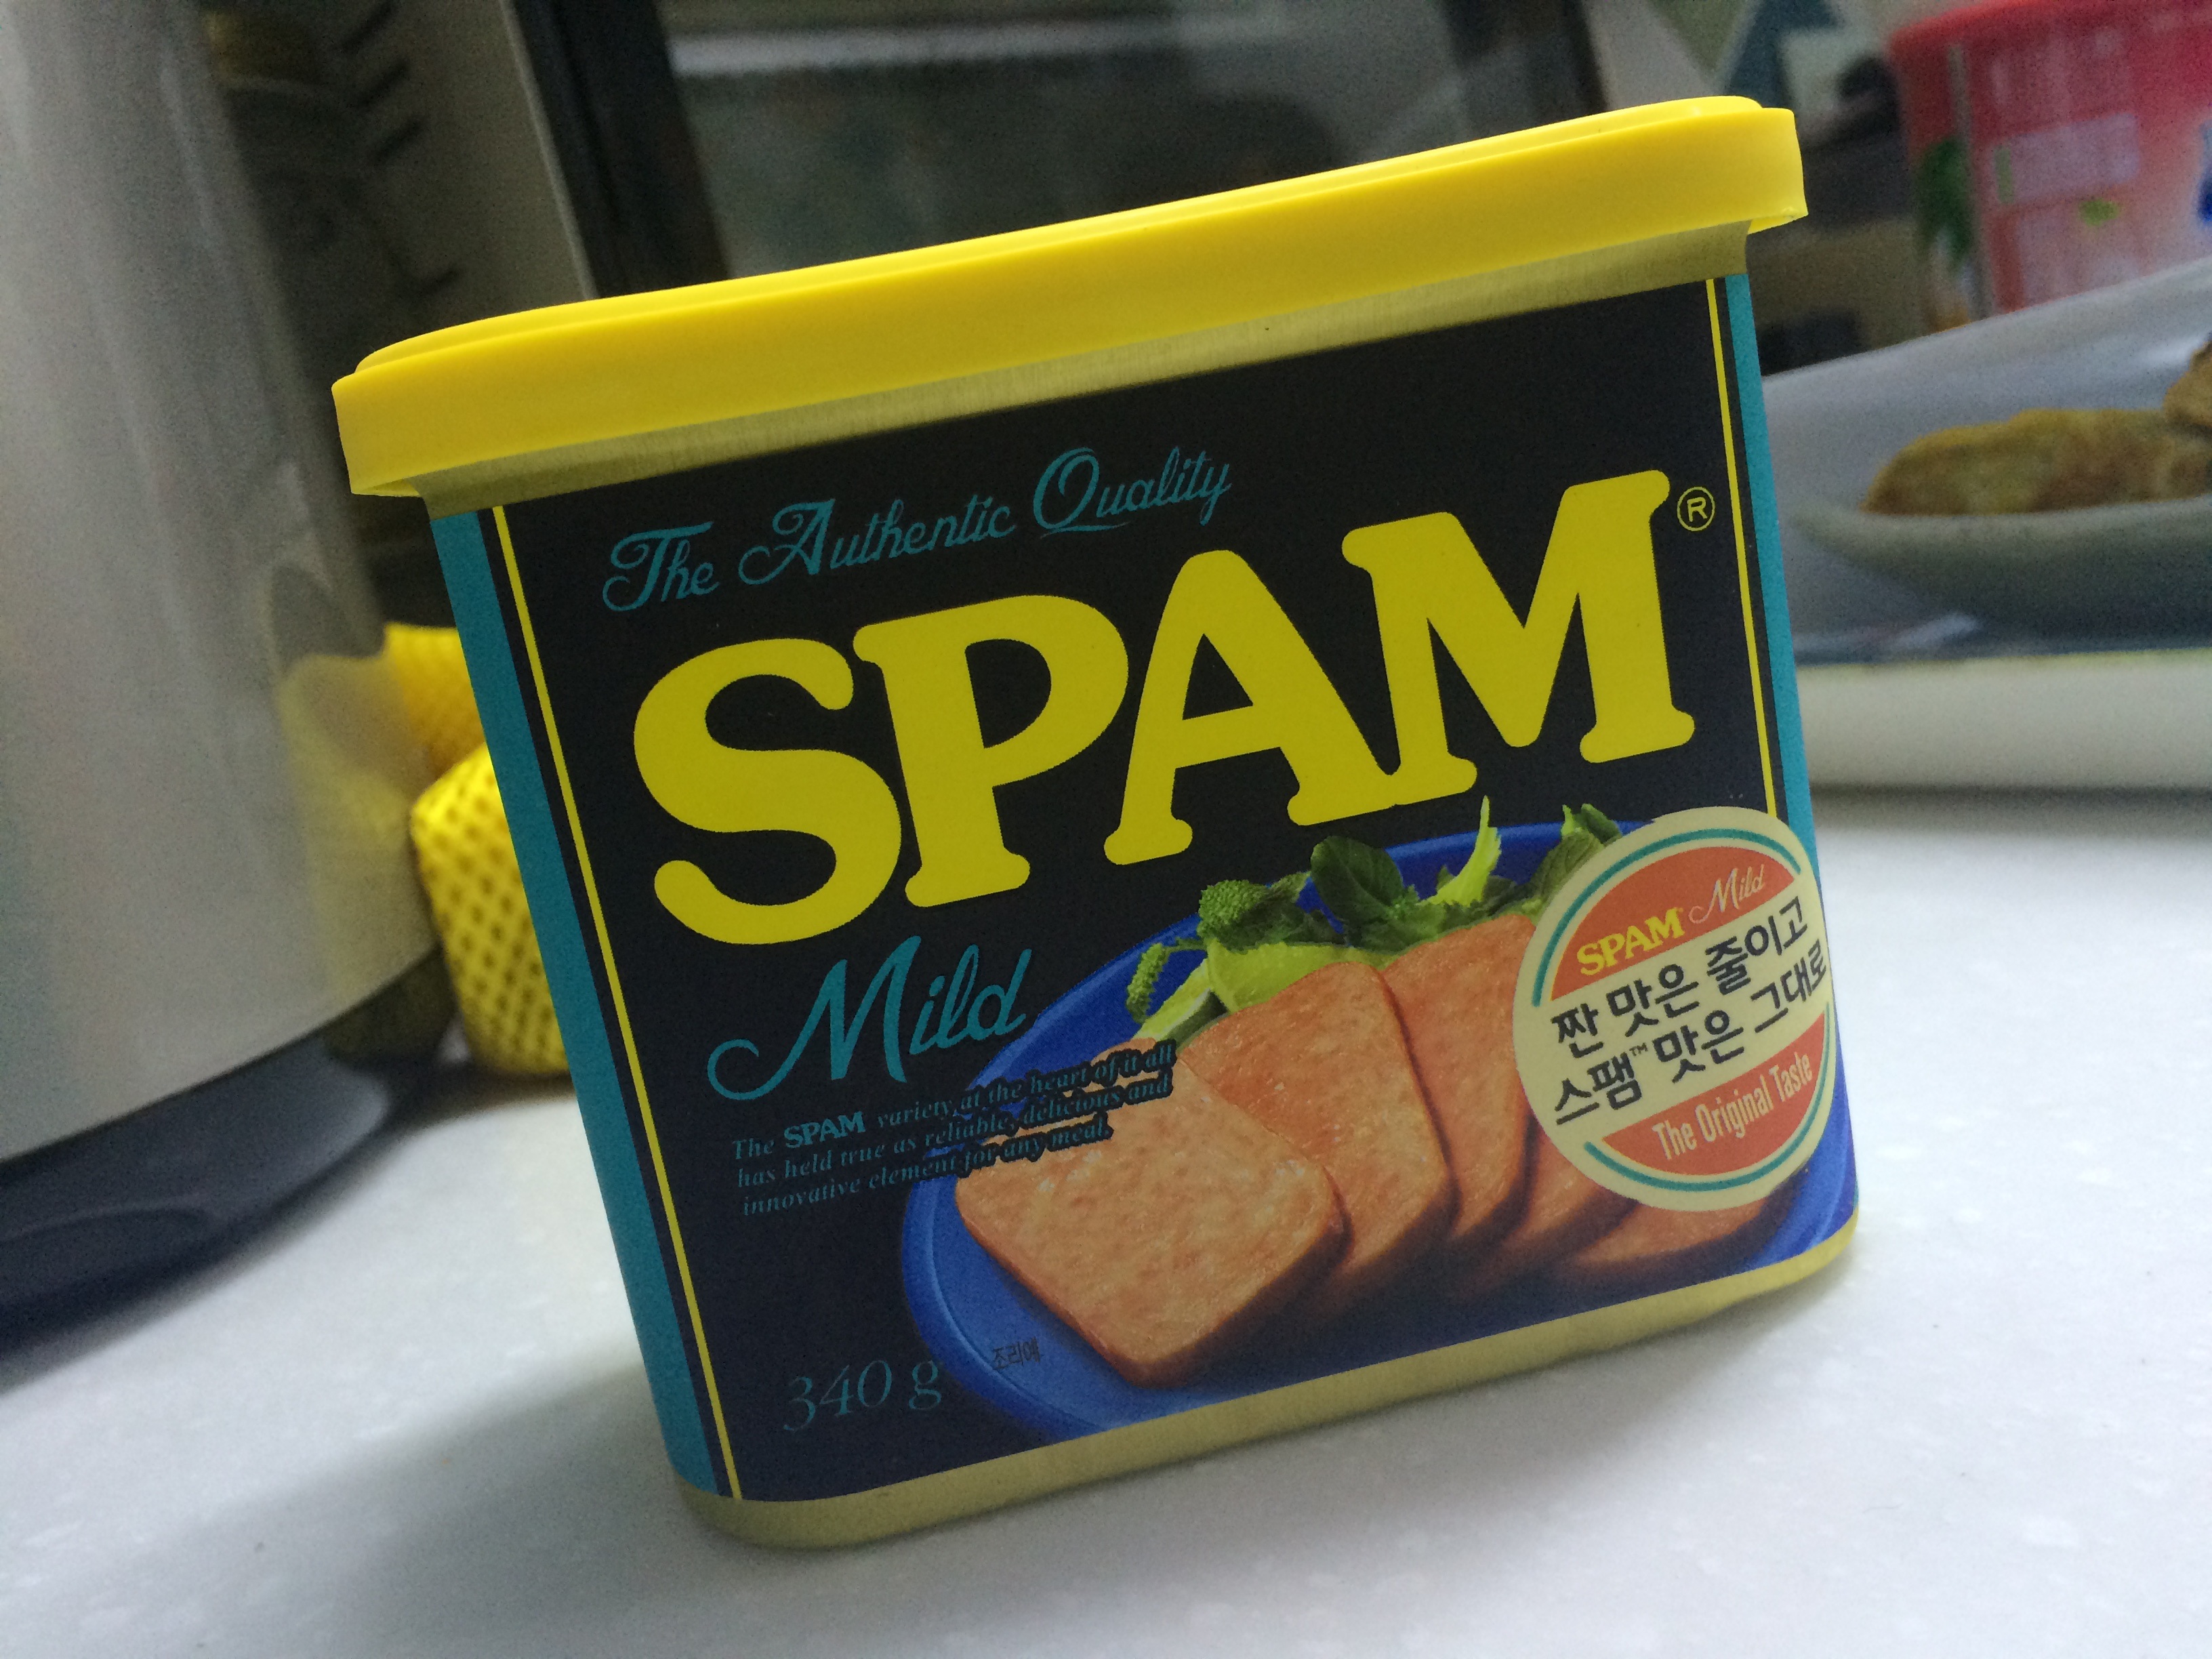
food, breakfast, sausage, spam, ham, flavor, junk food, ham tin, snack food